The American Angler's Book

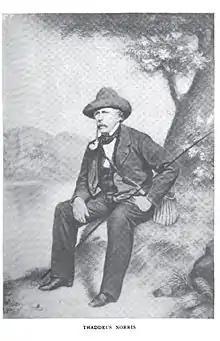
Portrait of Thaddeus Norris from Fred Mather's "My Angling Friends" (1901)

The "American Angler's Book" provides encyclopedic coverage of all aspects of fishing as practiced in North America in the mid-1800s. It covers tackle, techniques, target species and the best fishing locations. It has been credited with being the first significant American work to cover aspects of fly fishing.